Convenience store

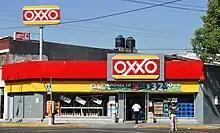
An Oxxo store

"" (aunt-Emma-shop) is used as a nostalgic term for old-fashioned general stores (typically family owned), the historic predecessors of modern discounters and supermarkets which they were replaced by (similar to mom-and-pop stores).